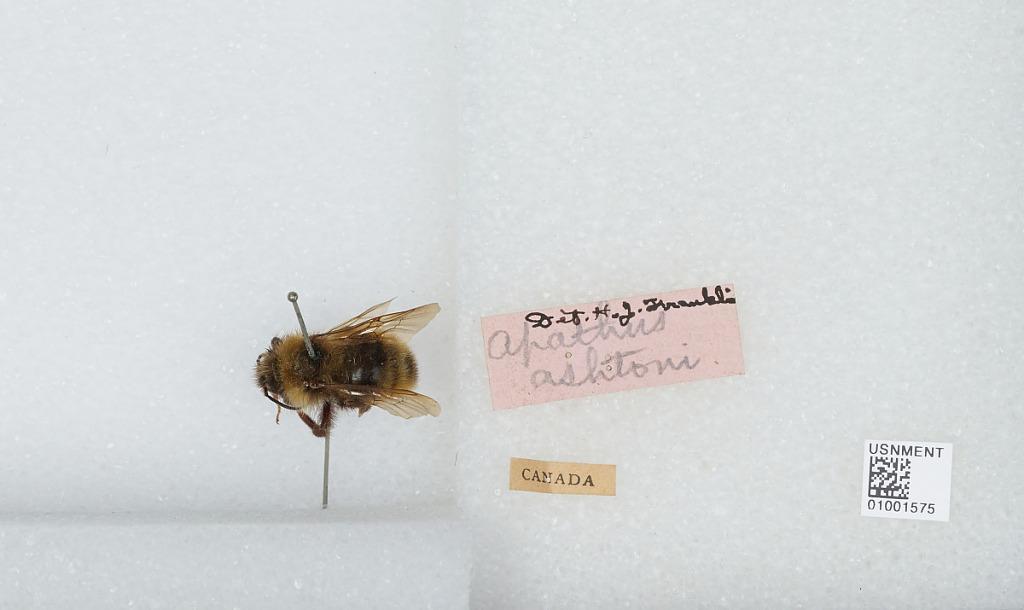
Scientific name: Bombus (Psithyrus) ashtoni (Cresson)
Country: Canada
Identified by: Franklin